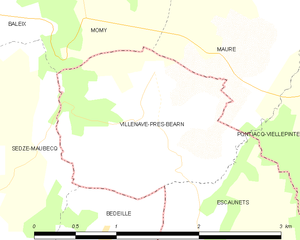
Carte des communes françaises
Villenave-près-Béarn est une commune française située dans le département des Hautes-Pyrénées, en région Occitanie.